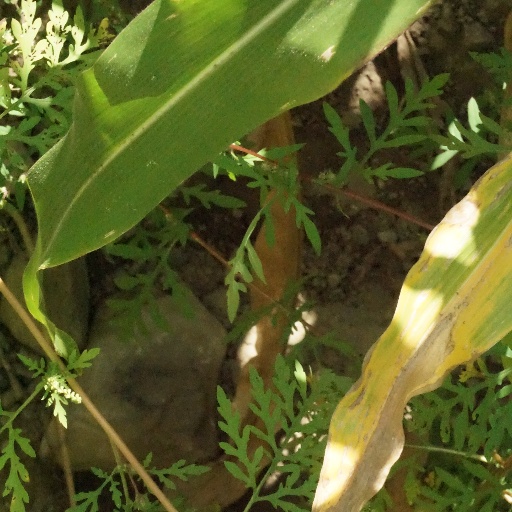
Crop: maize; corn